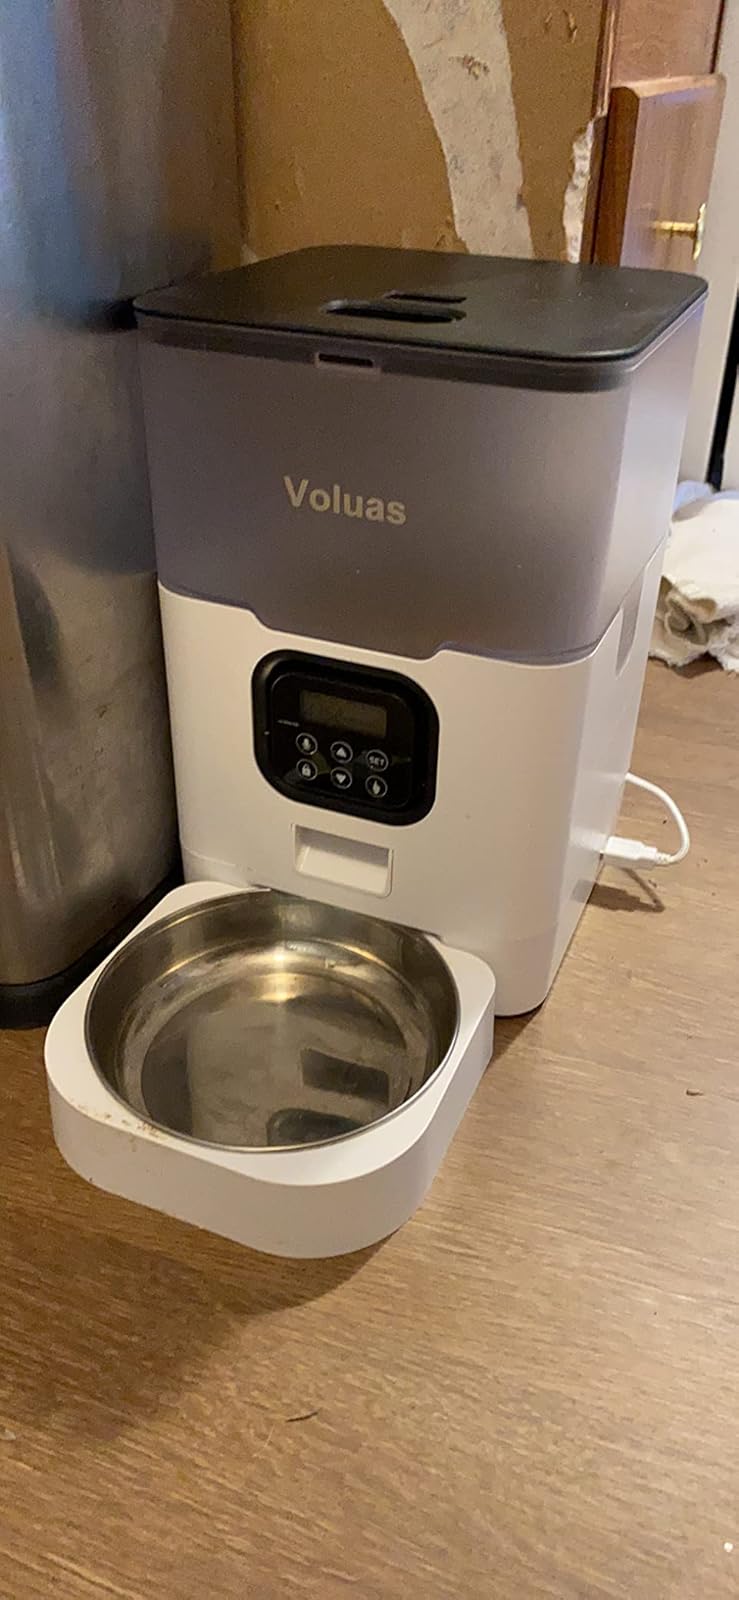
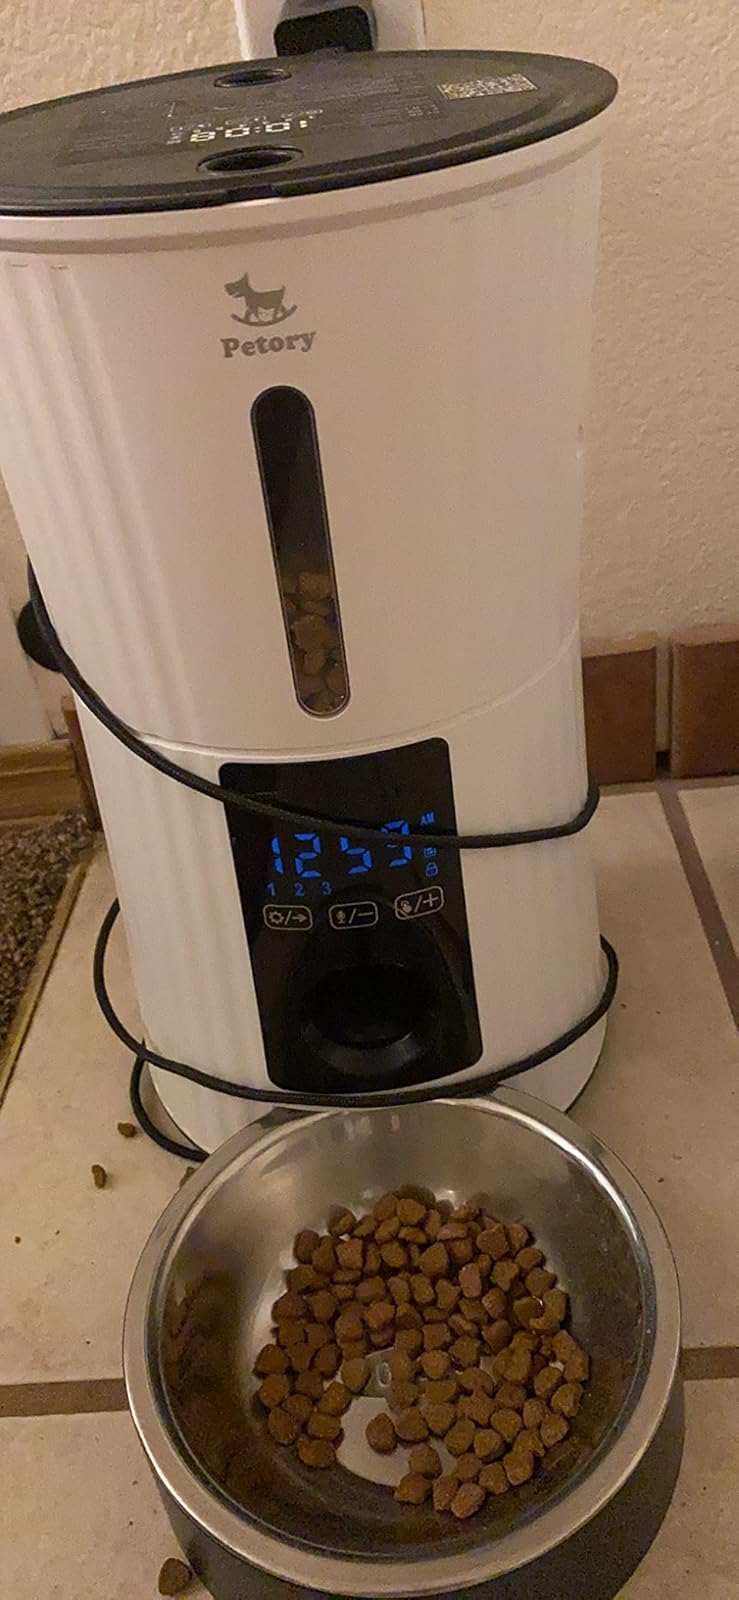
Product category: items_feeder
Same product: no